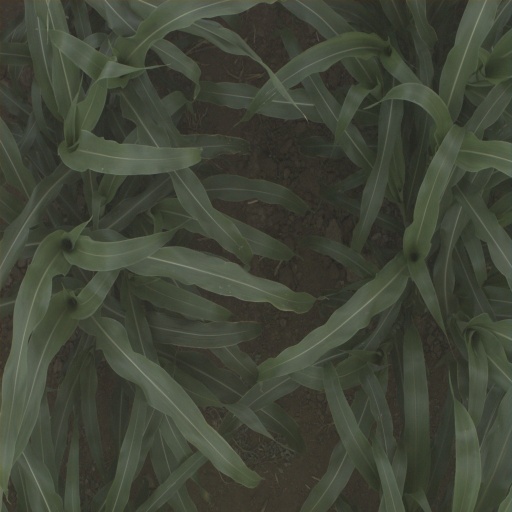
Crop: sorghum